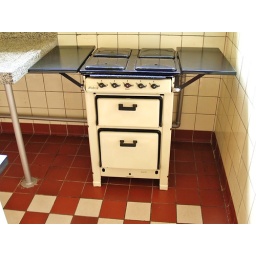
Original oven dating from 1930's in the kitchen of Huis Sonneveld, Rotterdam, The Netherlands